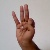
The image shows a hand gesture representing the letter 'F' in Indian Sign Language.